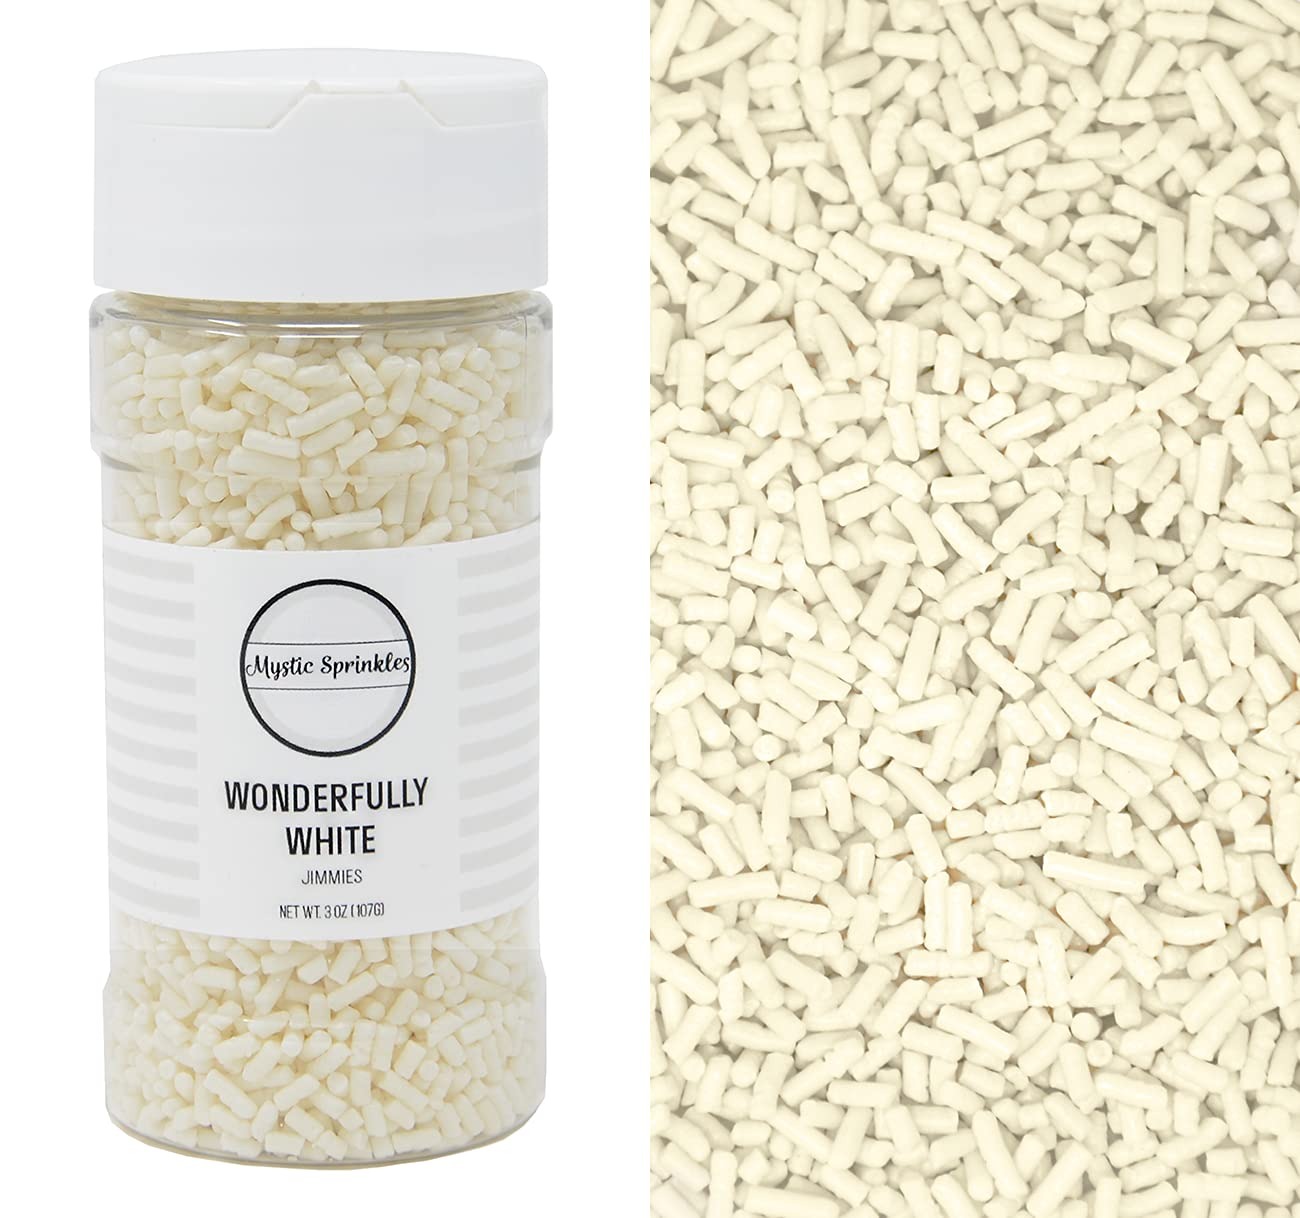
Item Name: Mystic Sprinkles Solid Color Jimmy Sprinkles (Wonderfully White Jimmies 3oz)
Bullet Point 1: Gorgeous Shiny & Delicious Jimmy Sprinkles In Vibrant Colors
Bullet Point 2: 3oz Bottle
Bullet Point 3: Made in the USA
Bullet Point 4: Makes a GREAT gift!
Product Description: Jimmy Sprinkles from Mystic Sprinkles are just what you need to take all of your treats to the next level! These 3 oz bottles contain gorgeous shiny sprinkles, in various vibrant colors, ready to top cookies, cupcakes, brownies, ice cream and more!
Value: 1.0
Unit: Count

Price: 9.99